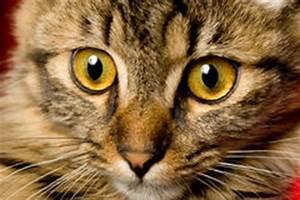
cat